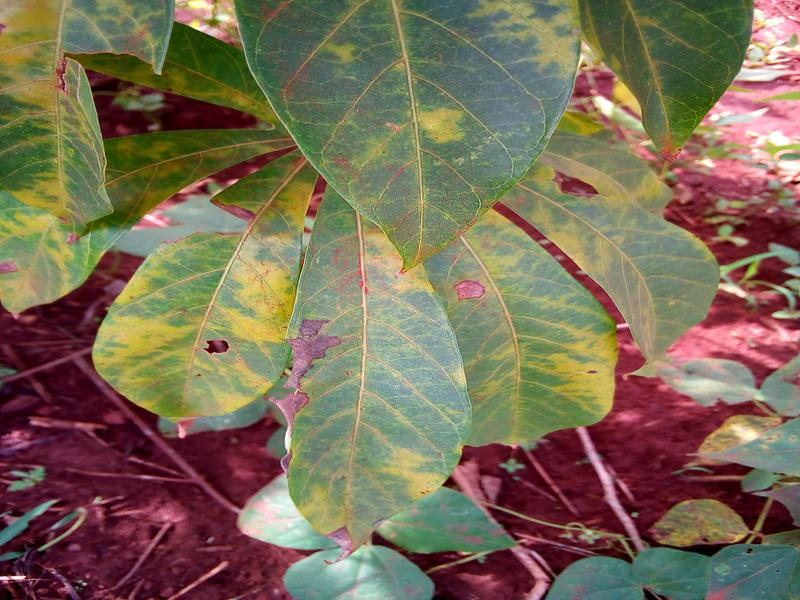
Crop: cassava
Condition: brown_streak_disease